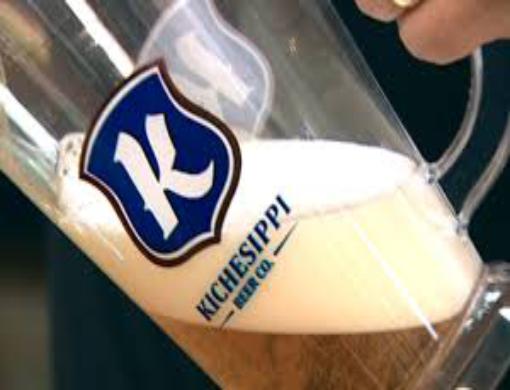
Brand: kichesippi-1
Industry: Food